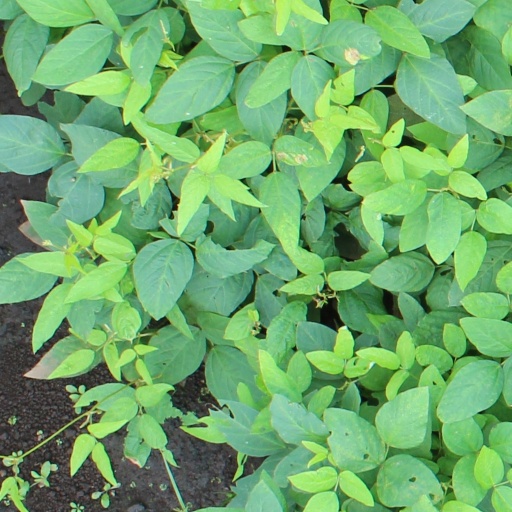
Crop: soybean